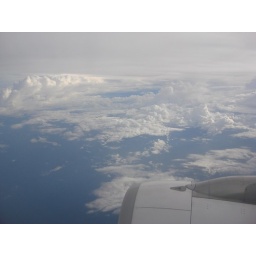
on a plane above the clouds